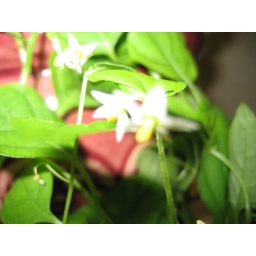
Unidentified vine growing in my coworker's flower pot